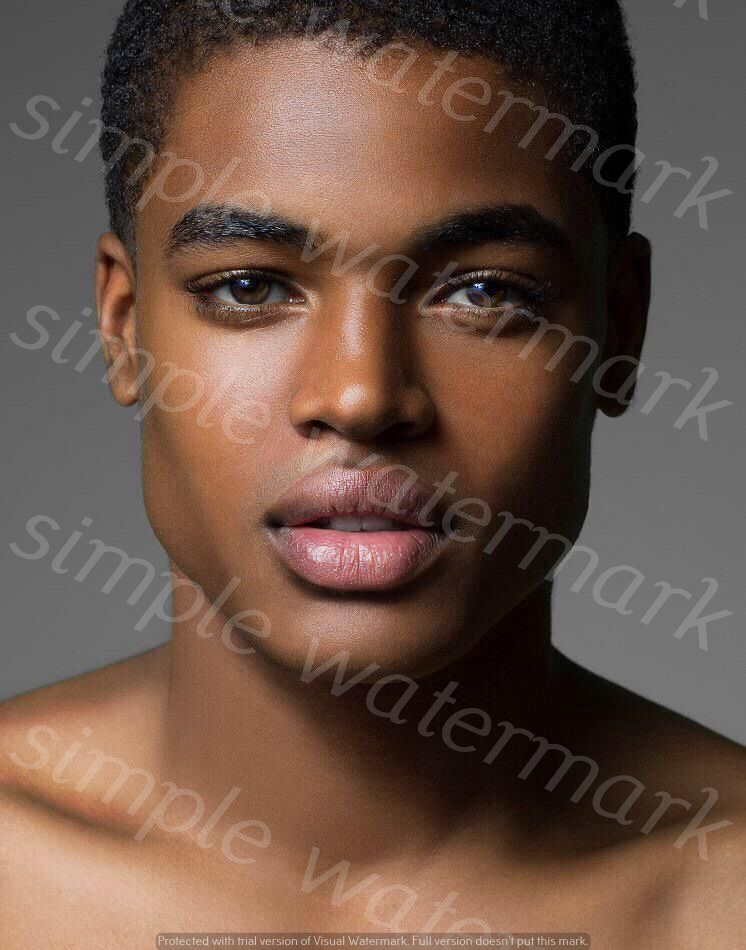
Label: Watermark